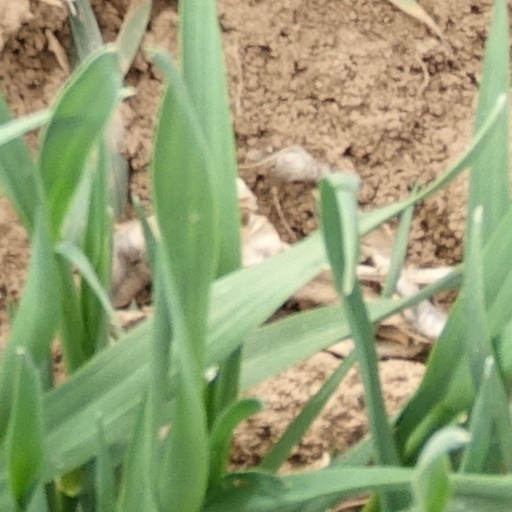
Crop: wheat